Dunlough Castle

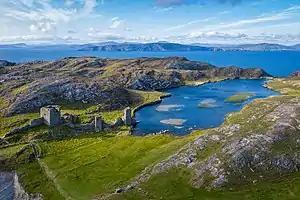
View of Dunlough Castle

Dunlough Castle, standing atop the cliffs at the northern tip of the Mizen Peninsula, looks at the Atlantic Ocean from the extreme southwest point of Ireland. Founded in 1207 by Donagh O’Mahony, Dunlough is one of the oldest castles in Ireland and an example of Norman architecture and dry stone masonry.